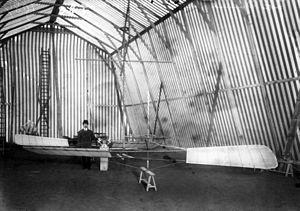
Alberto Santos Dumont avec son hélicoptère (Santos-Dumont no 12, construit 1905/1906) dans le hangar construit en 1901 pour tester ses dirigeables. Hangar à structure légère et économique faite de poteaux en bois, consolidés par des câbles d'acier, recouverts d'une épaisse toile à rayures rouge et blanche, montée entre la rue de Longchamp et le Boulevard du Général-Koenig (plaque au no 85), Neuilly-sur-Seine, France. Português: Helicóptero de Alberto Santos Dumont no hangar de Neuilly (Paris, França)